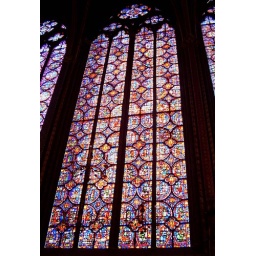
The most beautiful church in Paris, like standing inside a box made of jewels. Each window tells a story.